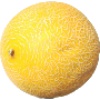
Label: Cantaloupe 1